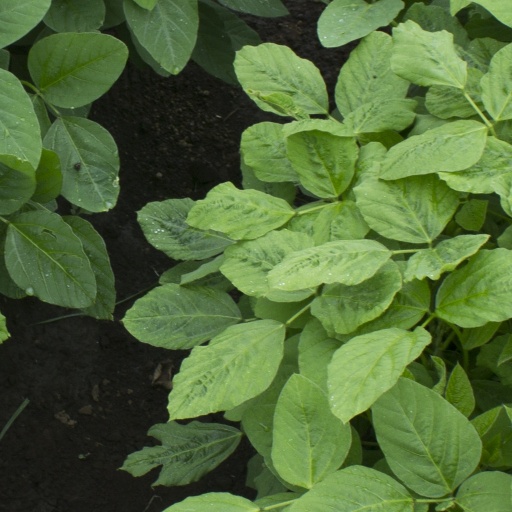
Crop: soybean